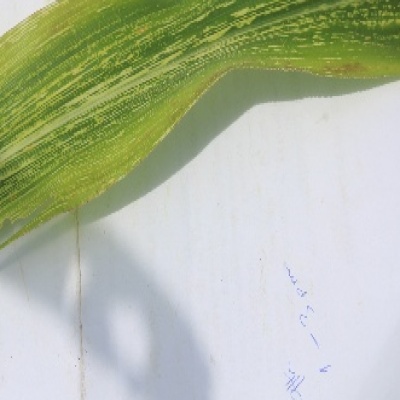
Label: Corn_(Maize)___Maize_Streak_Virus